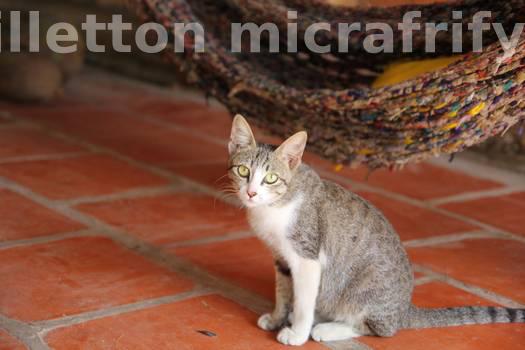
Label: Watermark